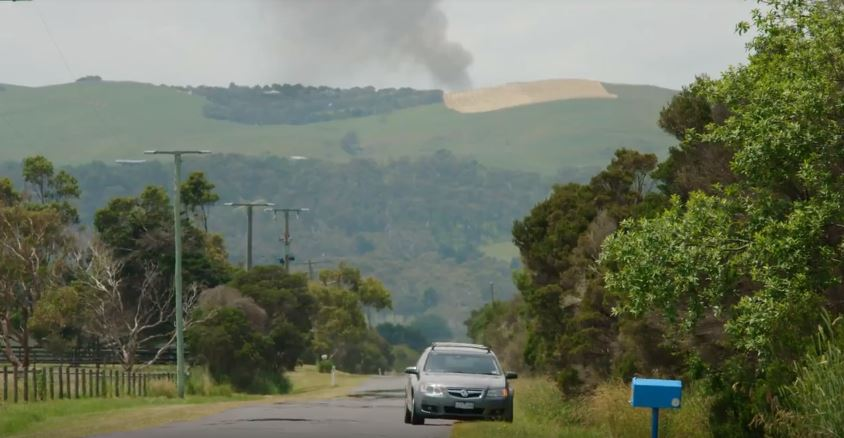
Fire: no
Smoke: yes